F Company, 310th Infantry Regiment (United States)

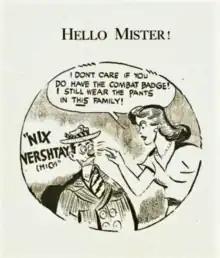
Cartoon by Pfc. Neil M. Sharkey

Around 1300, Company "E" reached the eastern edge of Kesternich with less than half of its initial troop strength and made every effort to set up defenses. Company "G," also with significantly reduced strength, reorganized and managed to hold the town's center. At midnight on December 15, Lt. Col. Creighton E. Likes took over the 2nd Battalions, 309th and 310th Infantry. These battalions were to attack and take control of the town of Kesternich with a platoon of tanks and a platoon of tank destroyers attached. The attack started at 0700 hours in the early morning hours of December 15. Company F moved east and encountered a minefield near a pillbox that was neutralized earlier in the day. After avoiding the minefield, it moved south and into the town, where it encountered the same grueling house-to-house combat as Company G. Around 1400 hours, it had cleared the southern sector.